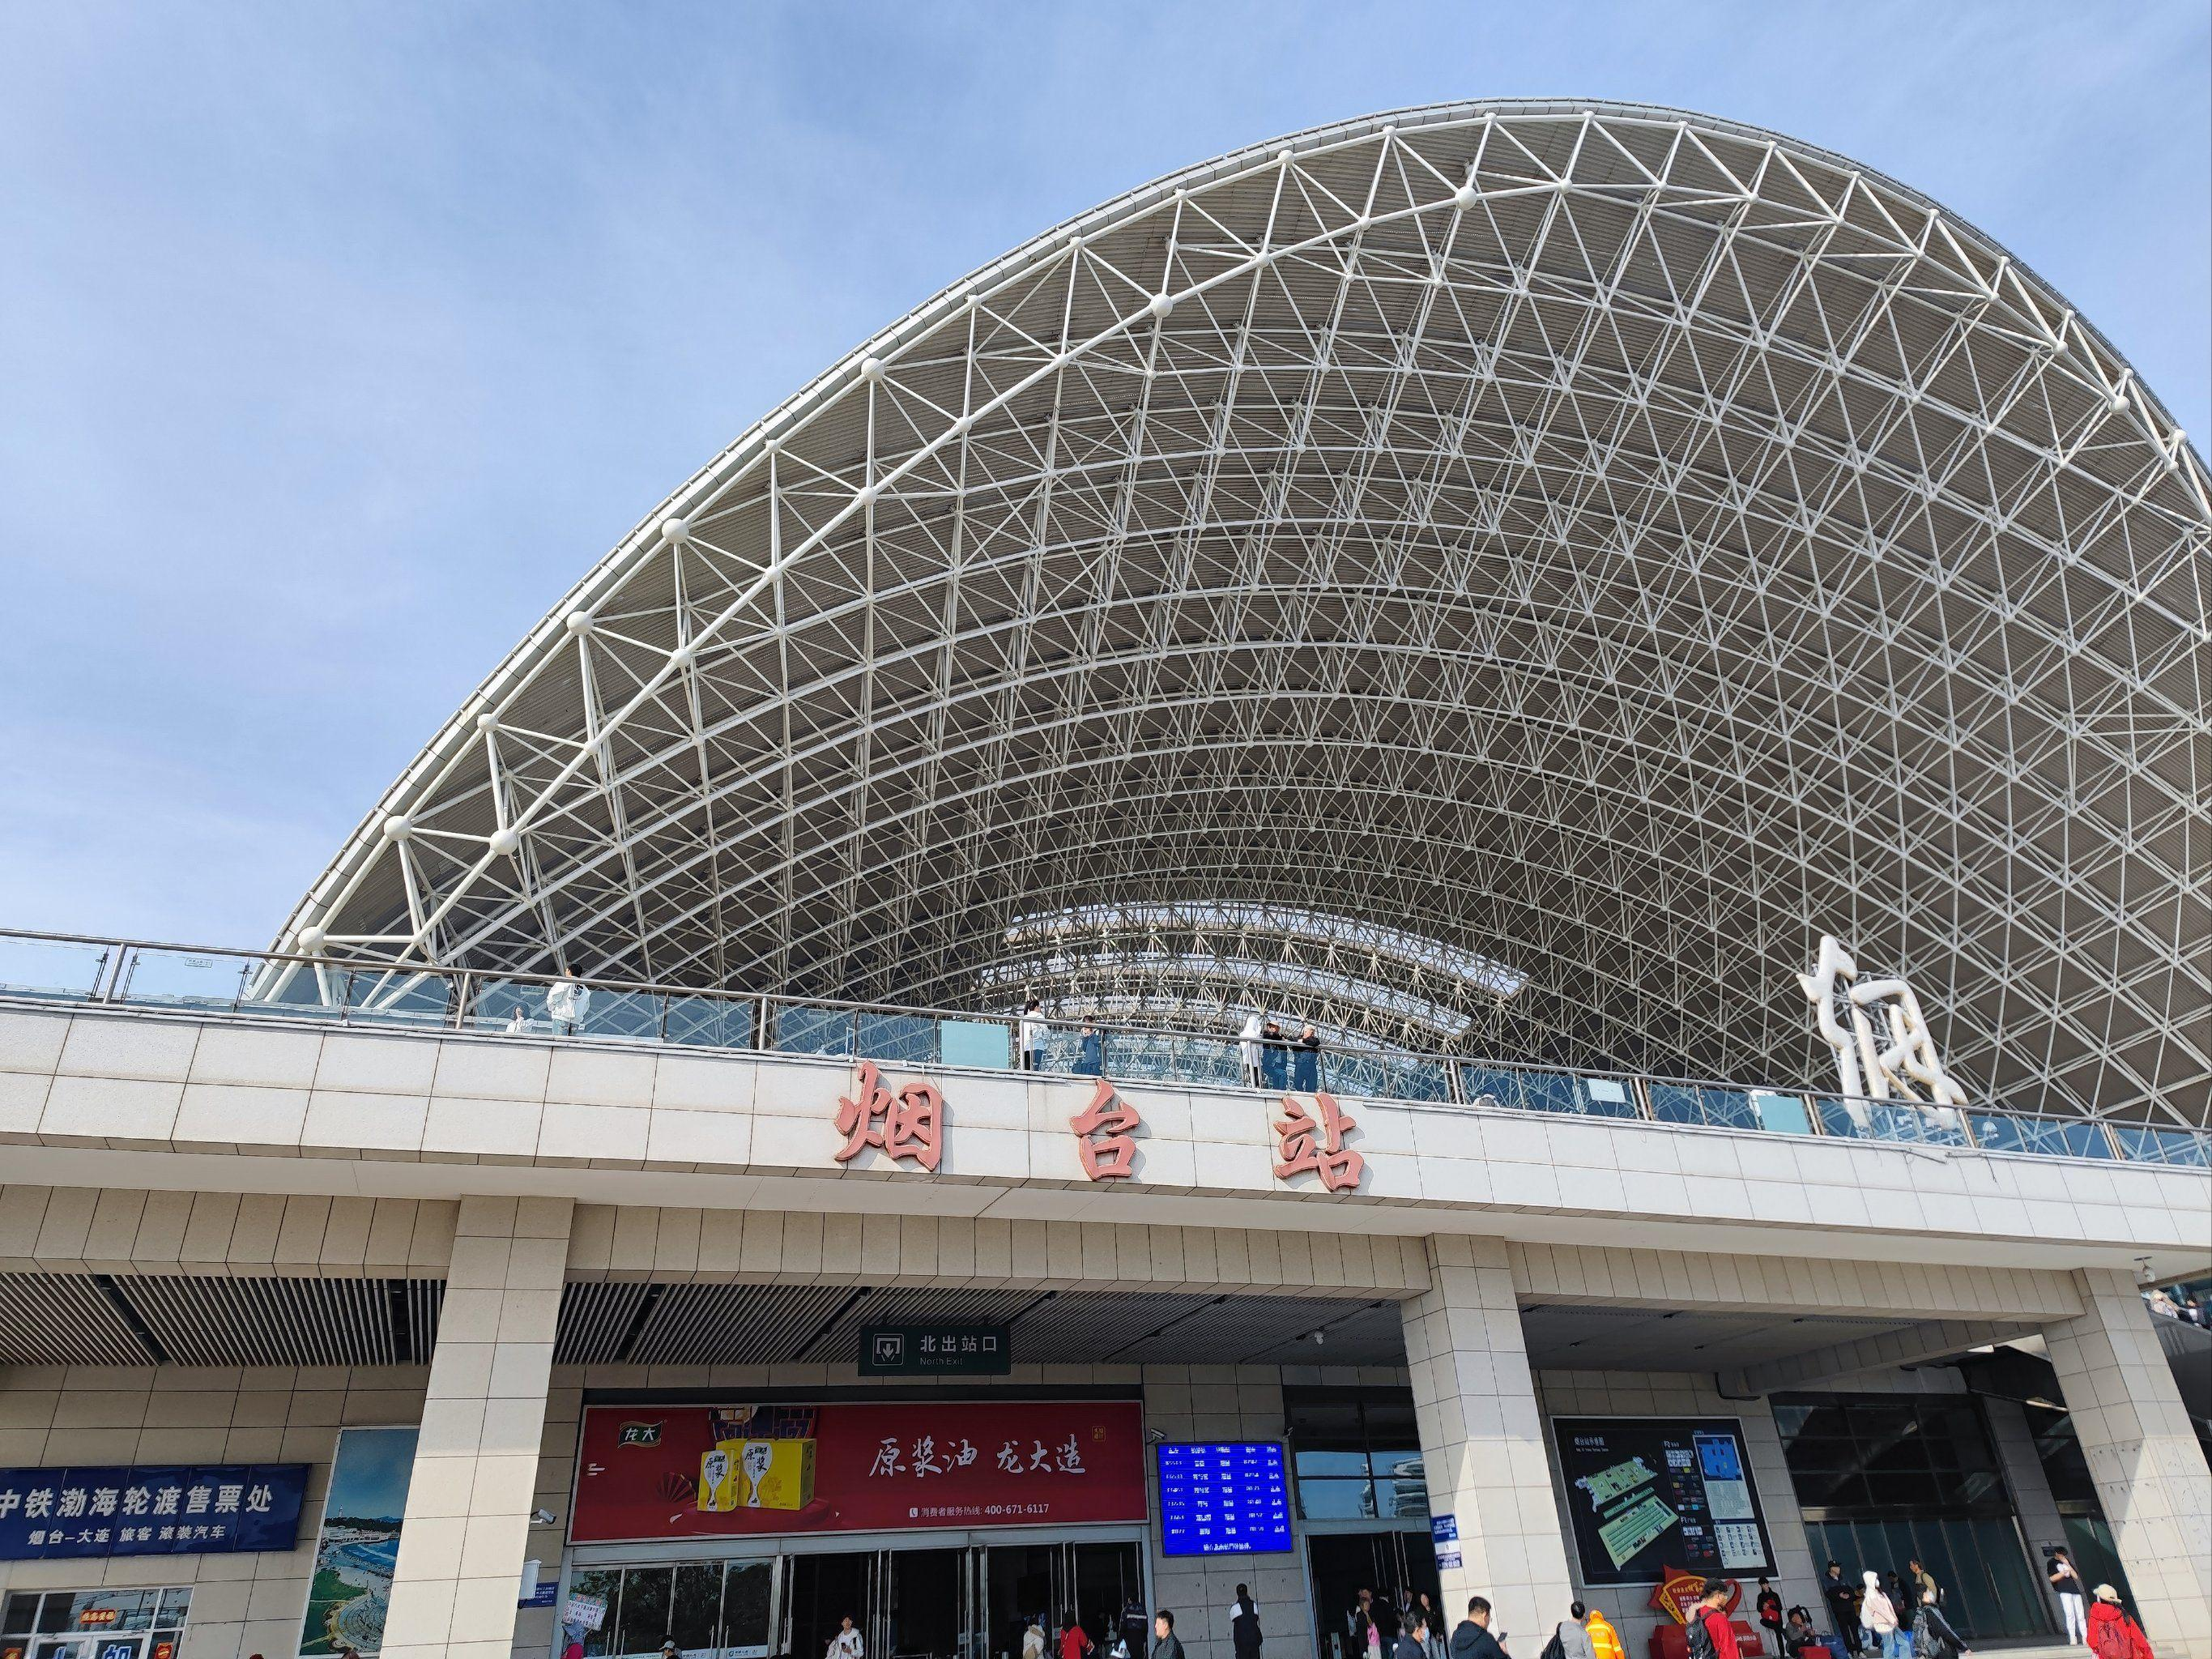
地标名称：烟台站
所在城市：烟台市·芝罘区